Karl August Görner

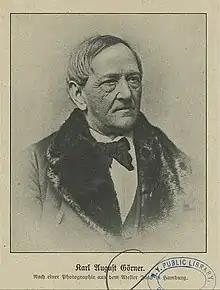
Karl August Görner

Karl or Carl August Görner (29 January 1806, in Berlin – 9 April 1884, in Hamburg) was a German actor, director and playwright.